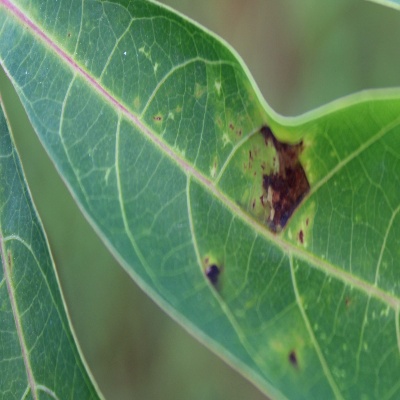
Crop: Cassava
Condition: bacterial blight